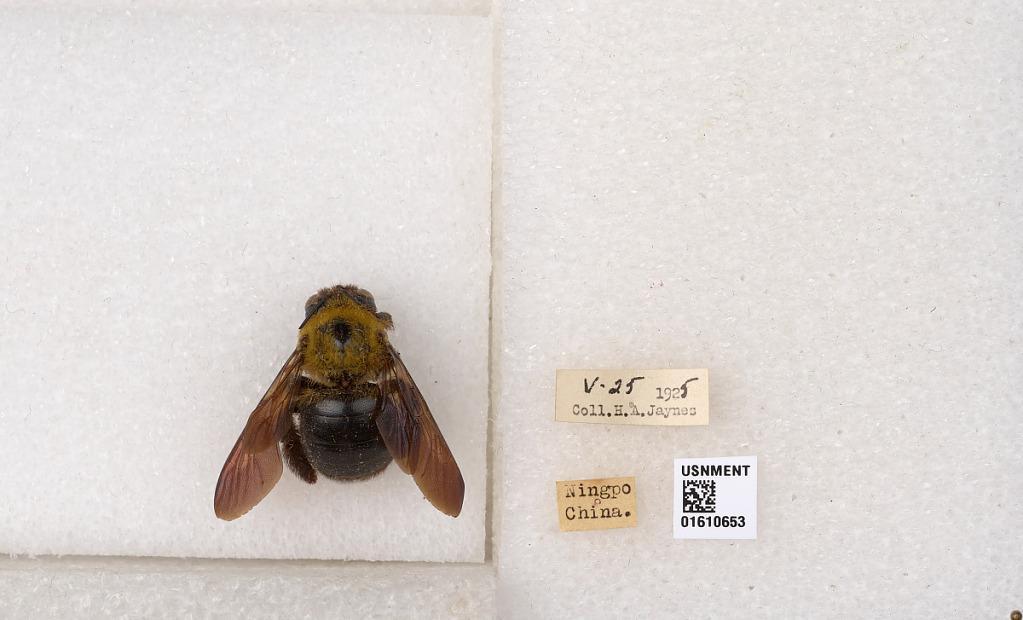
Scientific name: Xylocopa (Alloxylocopa) appendiculata appendiculata Smith
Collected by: H. Jaynes
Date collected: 1925-5-25
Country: China
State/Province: Zhejiang
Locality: Ningpo
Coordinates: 29.8698, 121.572